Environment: real
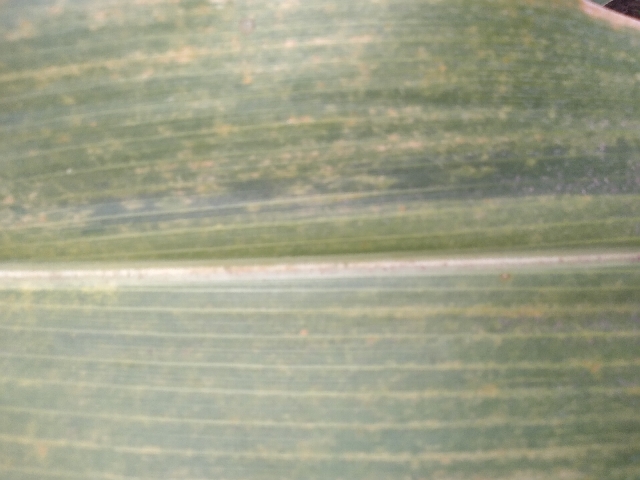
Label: lethal_necrosis